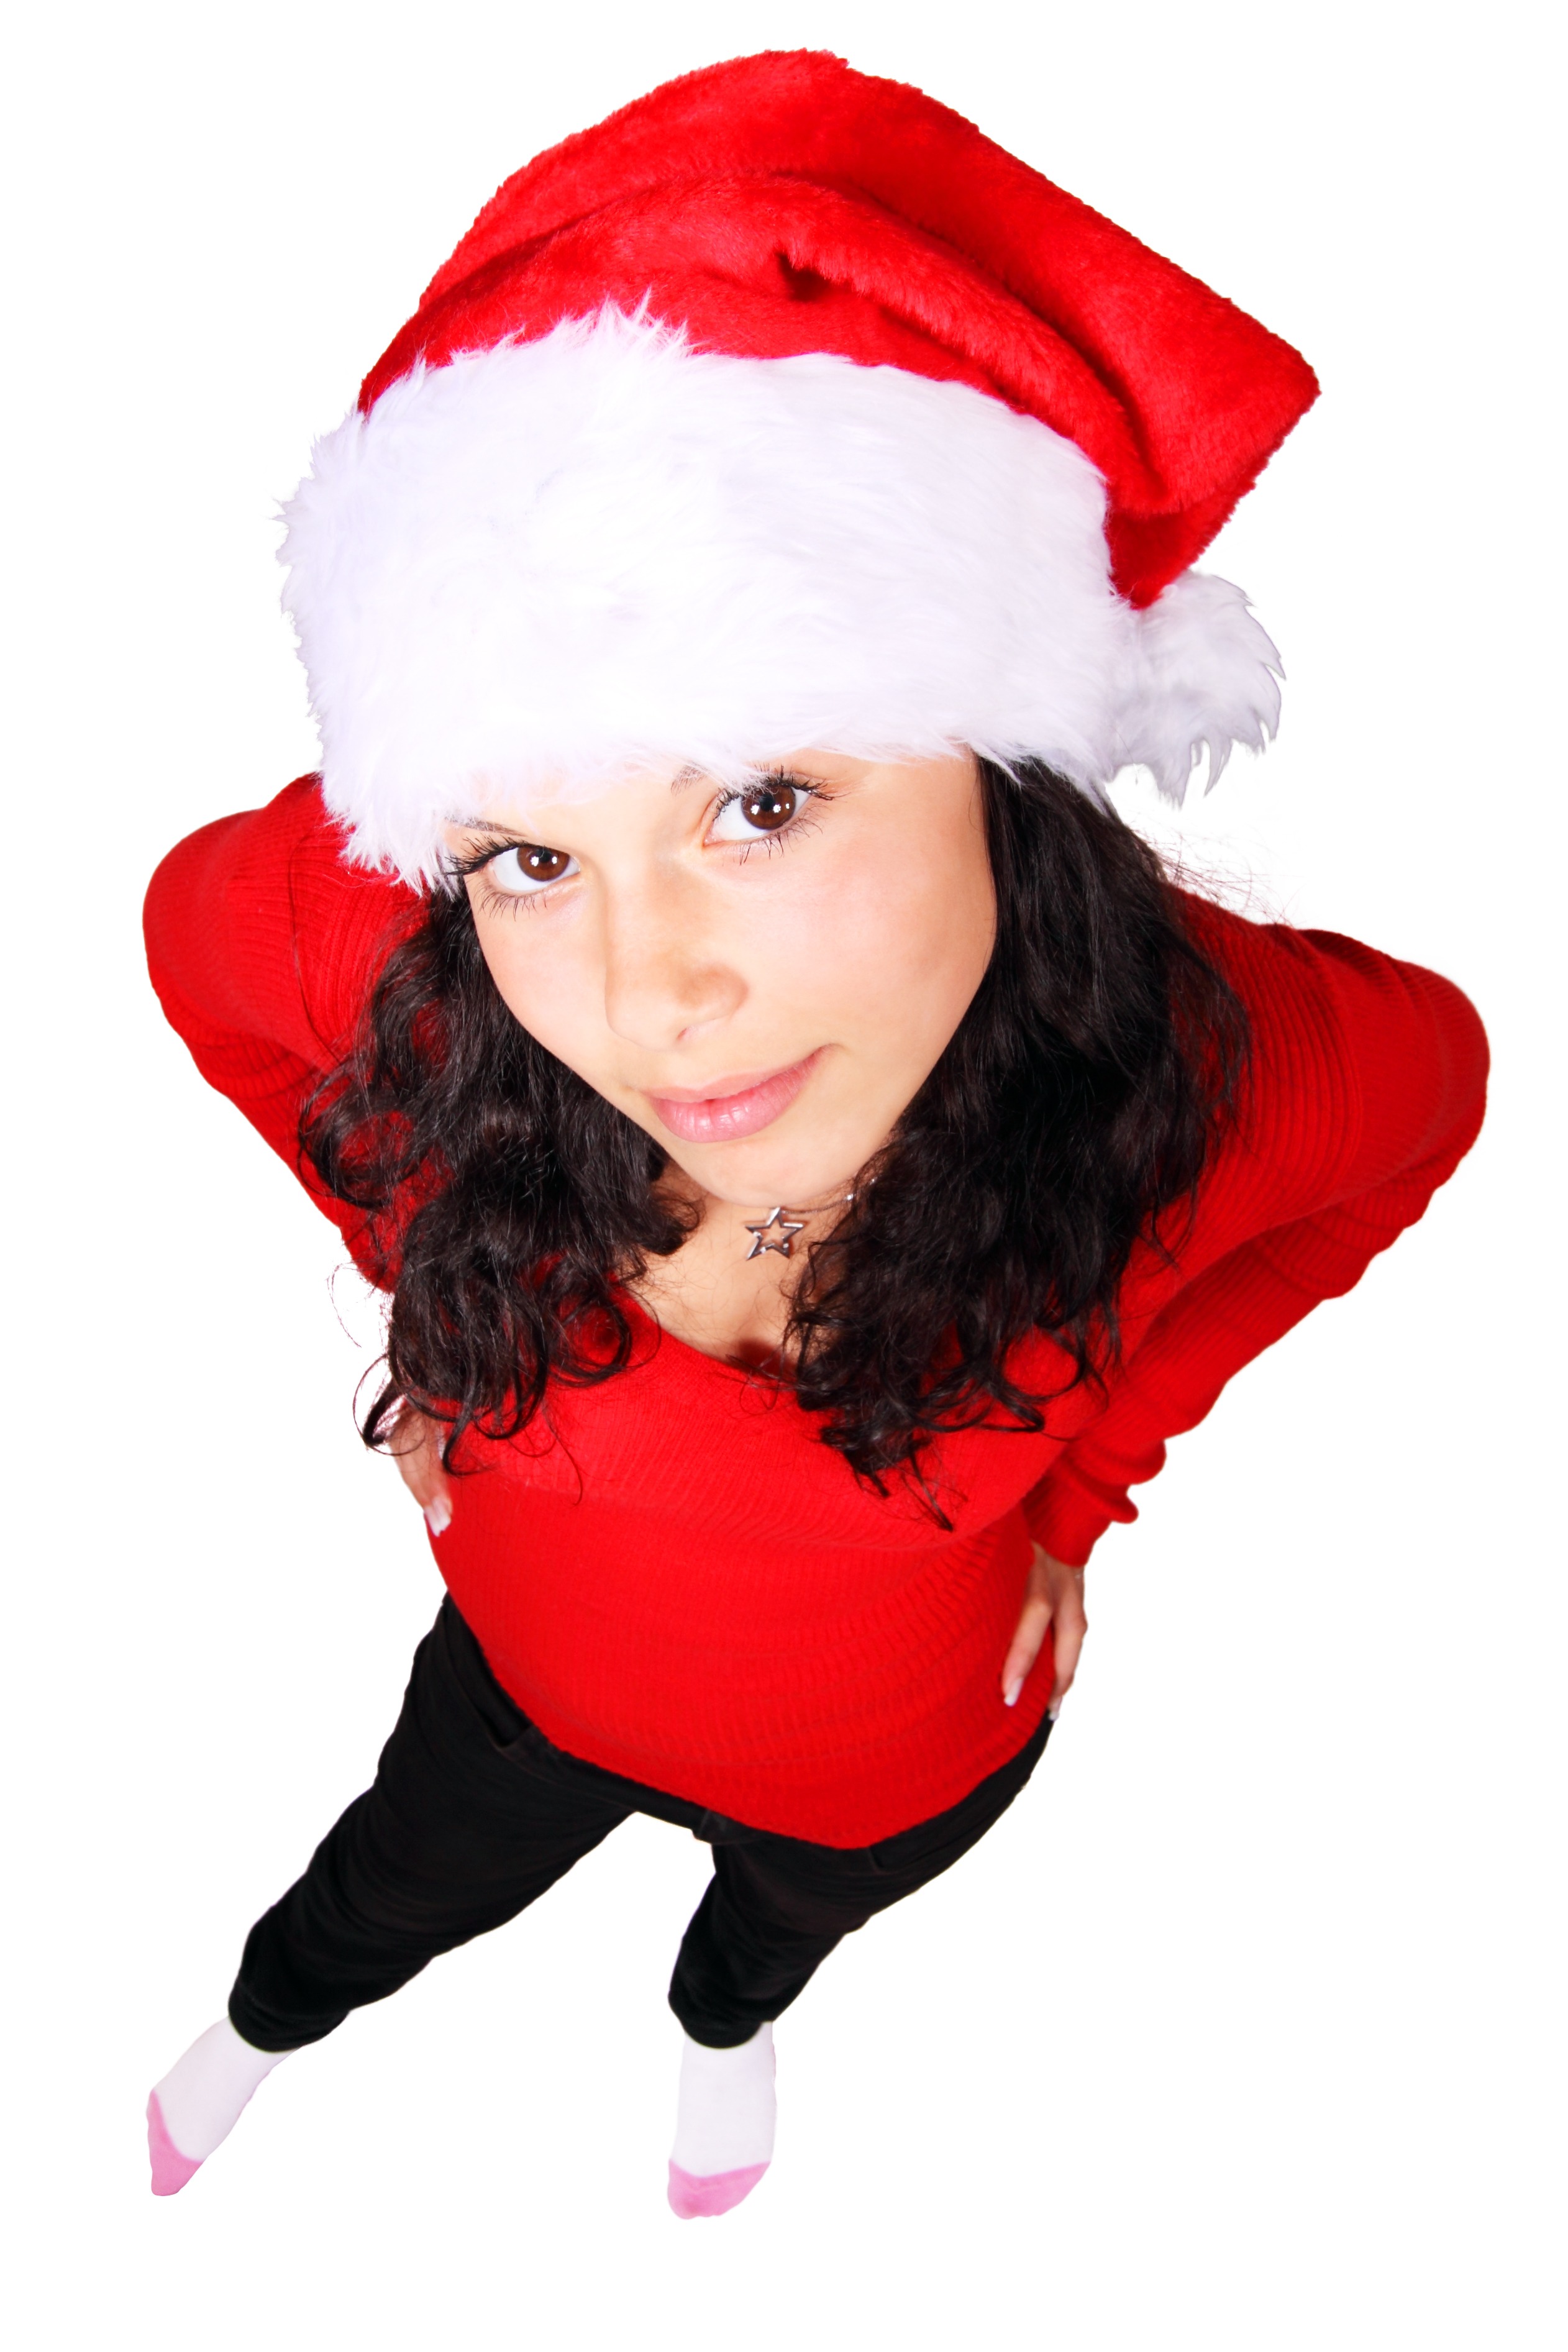
person, winter, girl, woman, female, model, young, red, hat, clothing, lady, christmas, smile, santa, happy, toddler, cap, joy, beautiful, xmas, santa claus, x mas, fictional character, costume hat, costume accessory